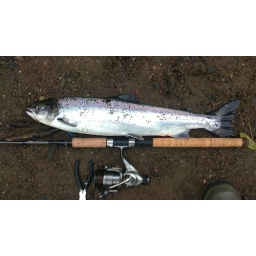
The fish look's like it has been in the river a day or two max....